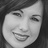
Emotion: happy